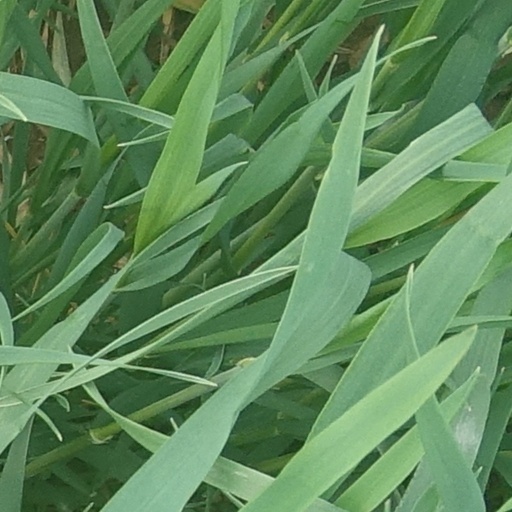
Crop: wheat